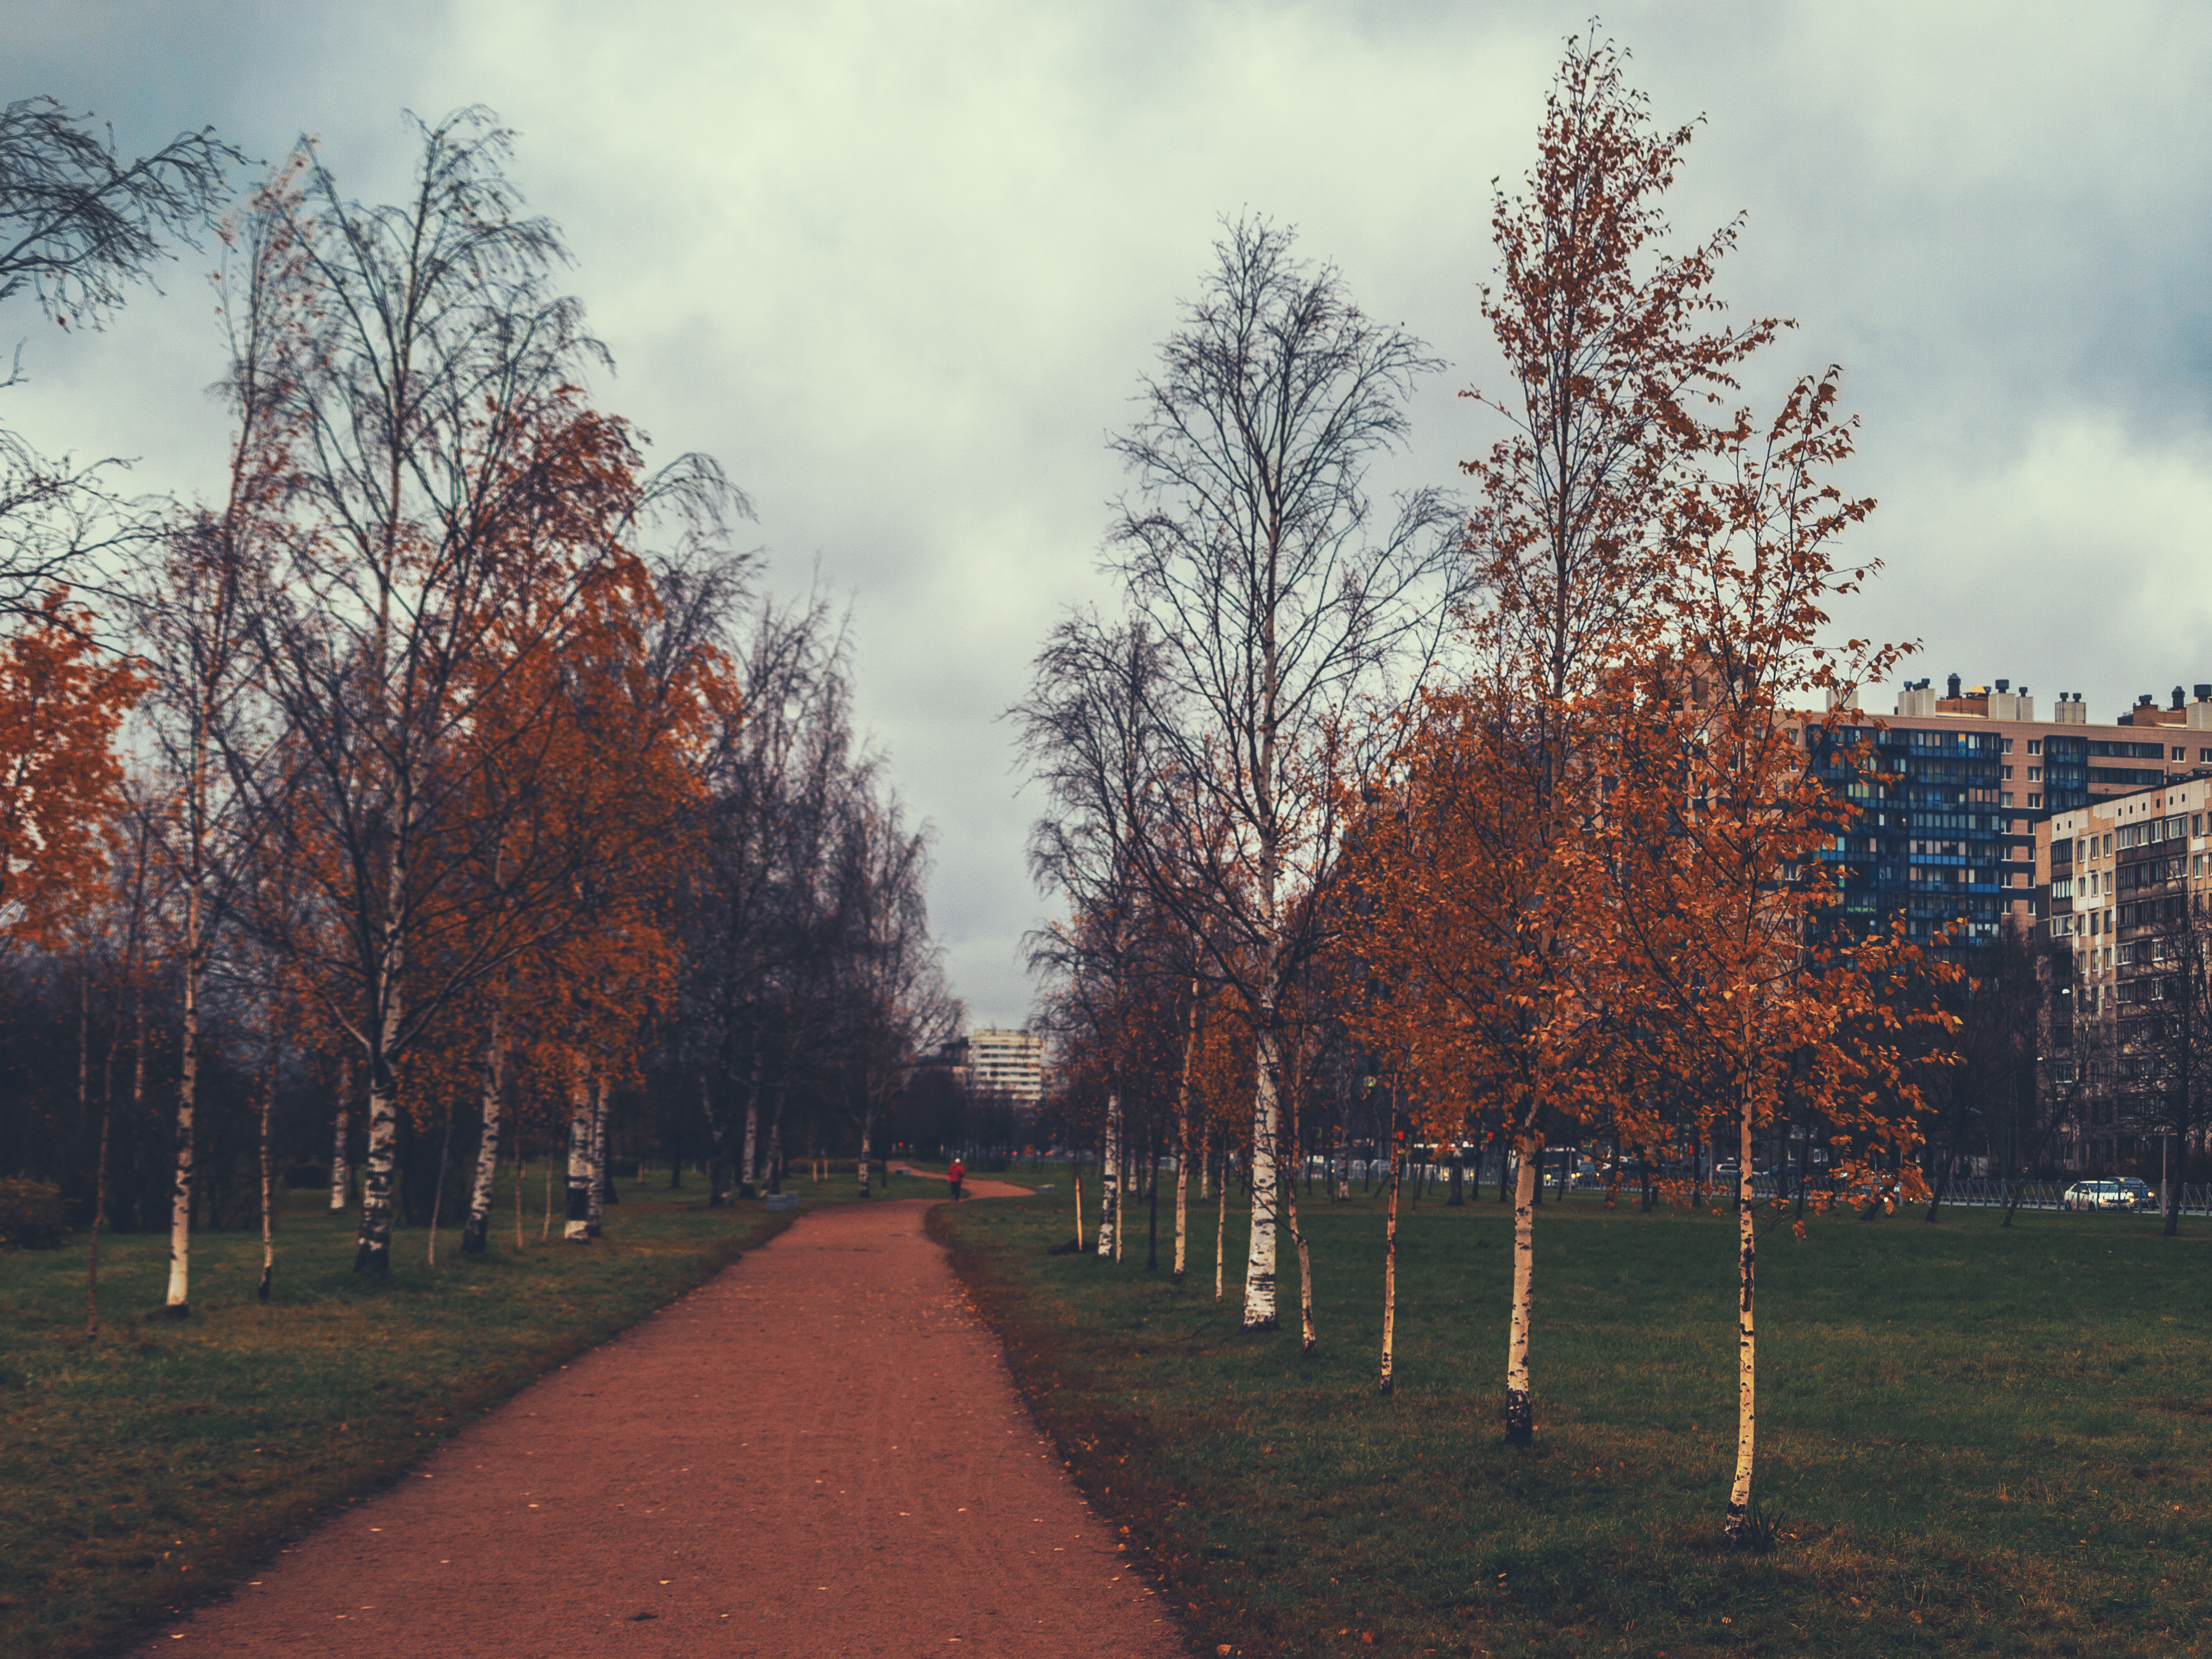
images, cloud, plant, sky, natural landscape, branch, tree, grass, deciduous, trunk, road surface, twig, landscape, woody plant, street light, Tints and shades, city, forest, grove, road, woodland, winter, temperate broadleaf and mixed forest, evening, symmetry, plant stem, autumn, Northern hardwood forest, path, asphalt, sidewalk, walkway, lane, pasture, horizon, birch family, park